Hafren

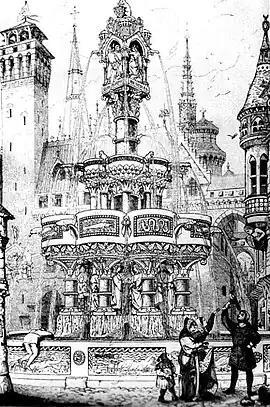
William Burges's unexecuted design for a fountain commemorating Sabrina planned for Gloucester

A different version of the story is recorded in Oliver Mathews' "Towne of Sallop" (1616). In this version, Hafren's mother Estrildis is called Sŵs-wên, and Locrinus builds the town of Caersws for her around 1086 BC, where she gives birth to Hafren (called Haverwen or Havfren) out of wedlock. Locrinus marries Sŵs-wên after the death of Corineus, causing Gwendolen to raise an army and kill Locrinus. Gwendolen then travels to Caersws, razes it to the ground, kills both Sŵs-wên and Haverwen, and throws their bodies into the River Severn, which the Britons then name Haverne after Haverwen. It claims that the Romans later called them Eistride and Sabrina or Severne.